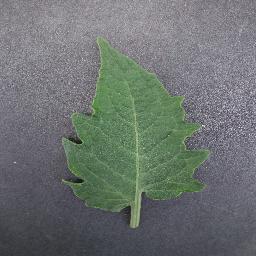
Label: Tomato___healthy